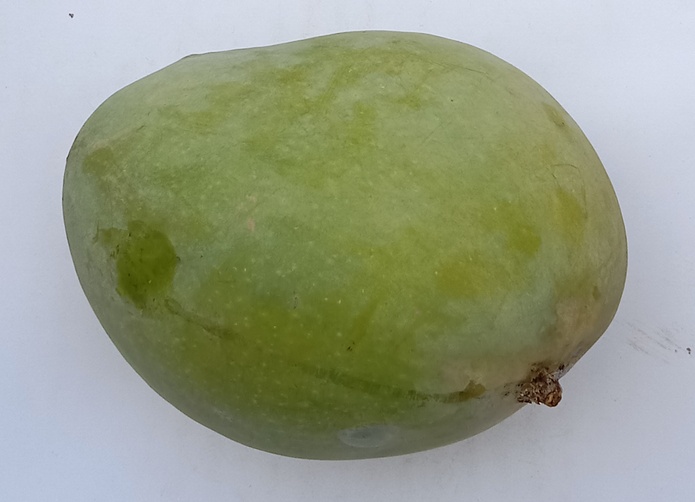
Mango variety: Fajri